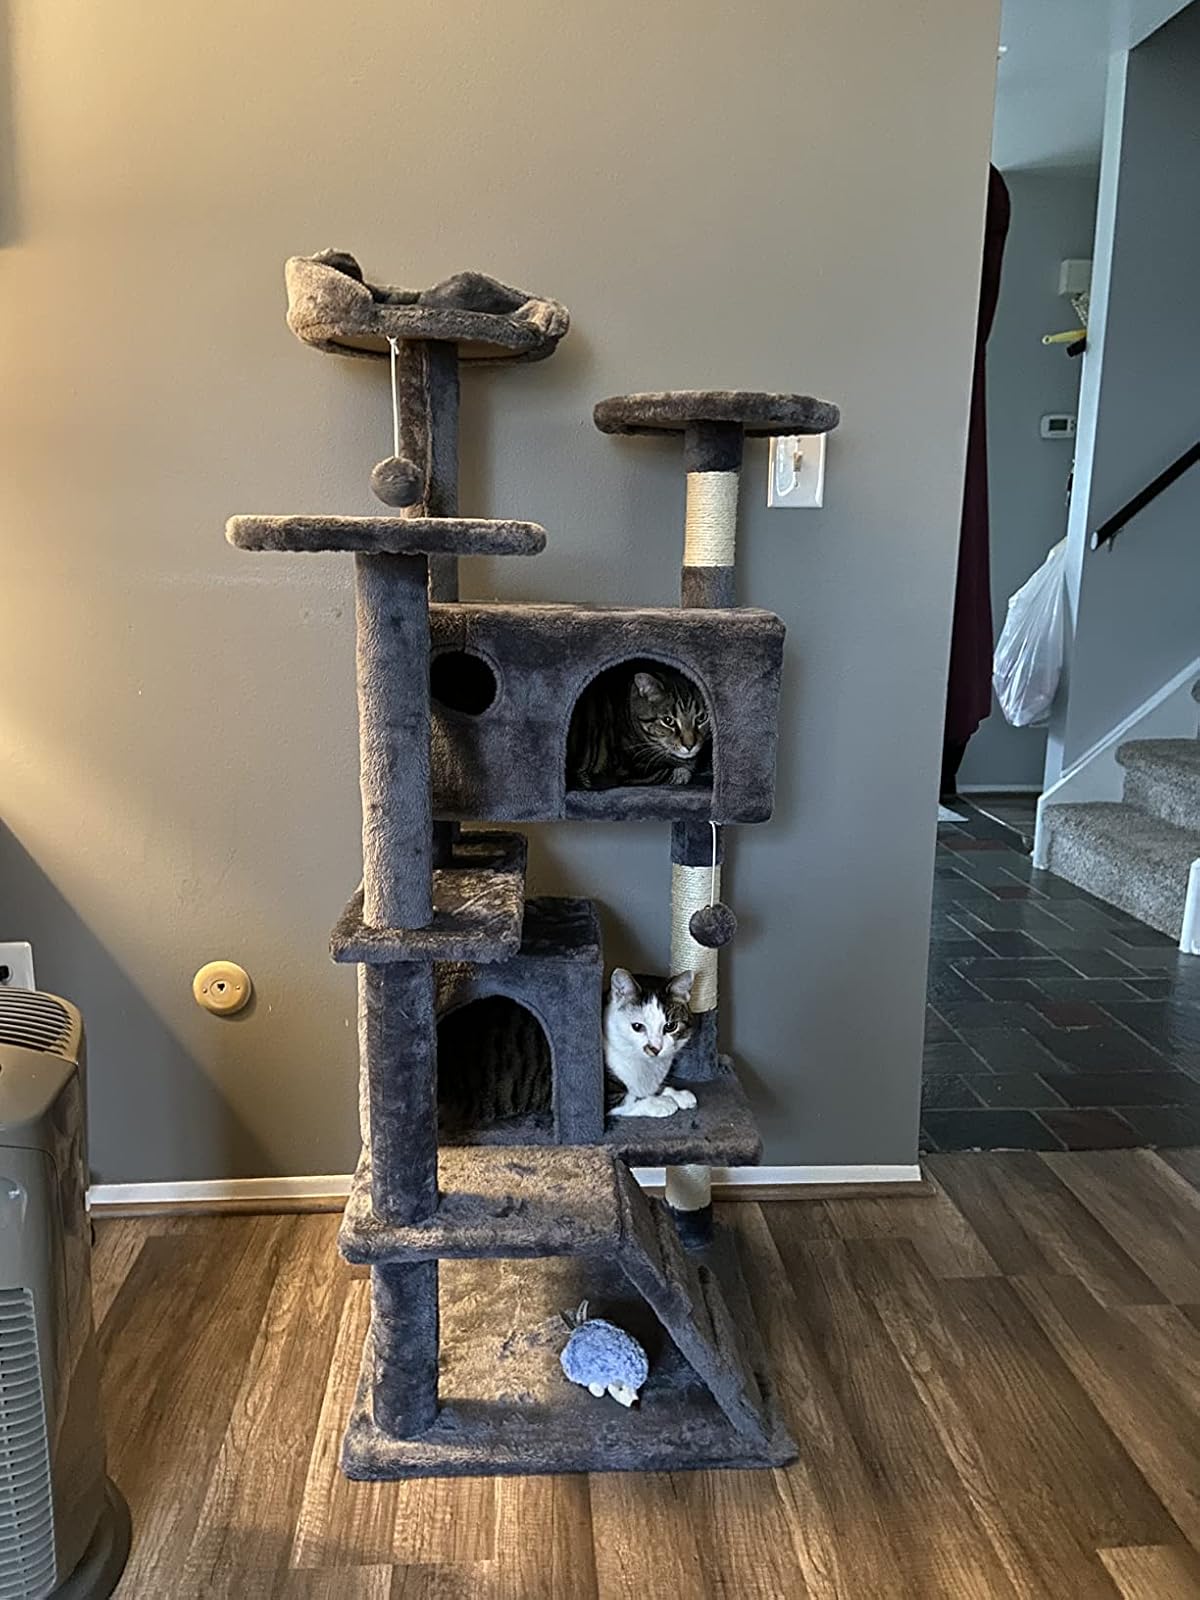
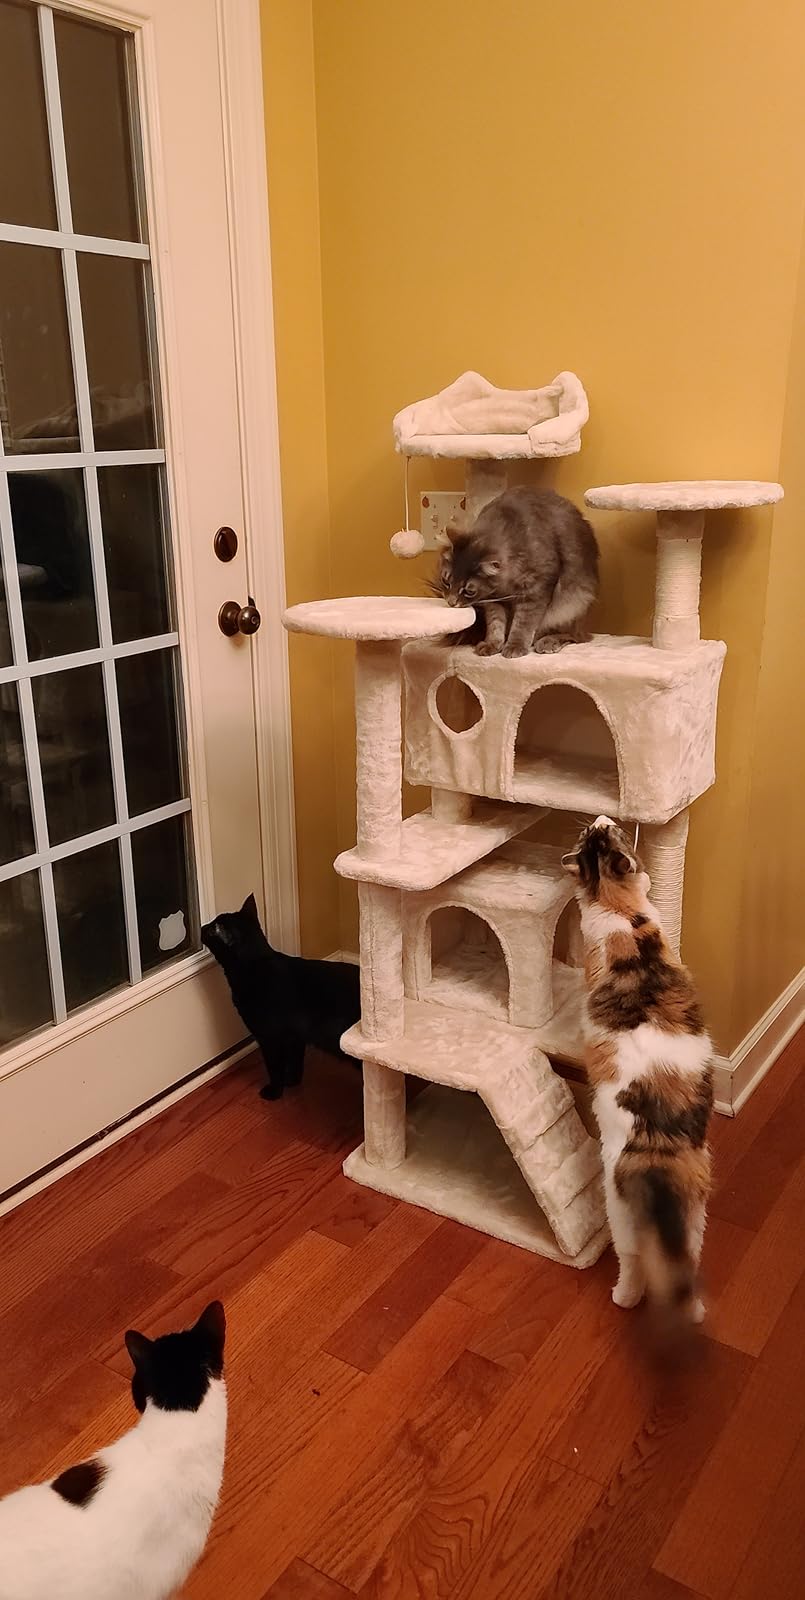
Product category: items_cat tree
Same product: no